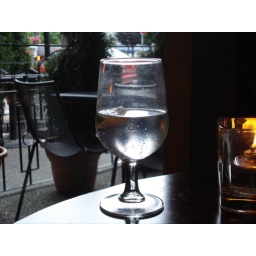
A glass of San Pellegrino mineral water at Luciano's in Victoria, BC.